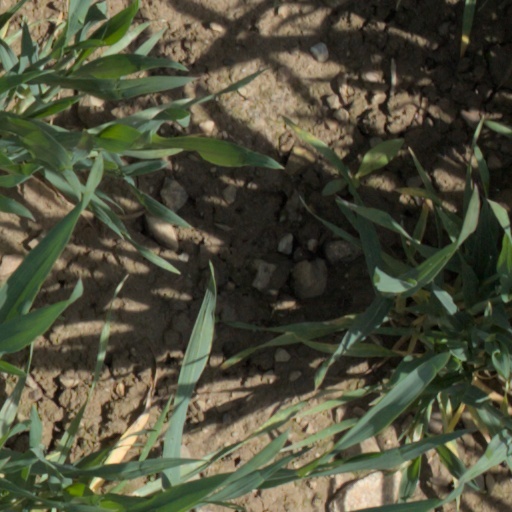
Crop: wheat